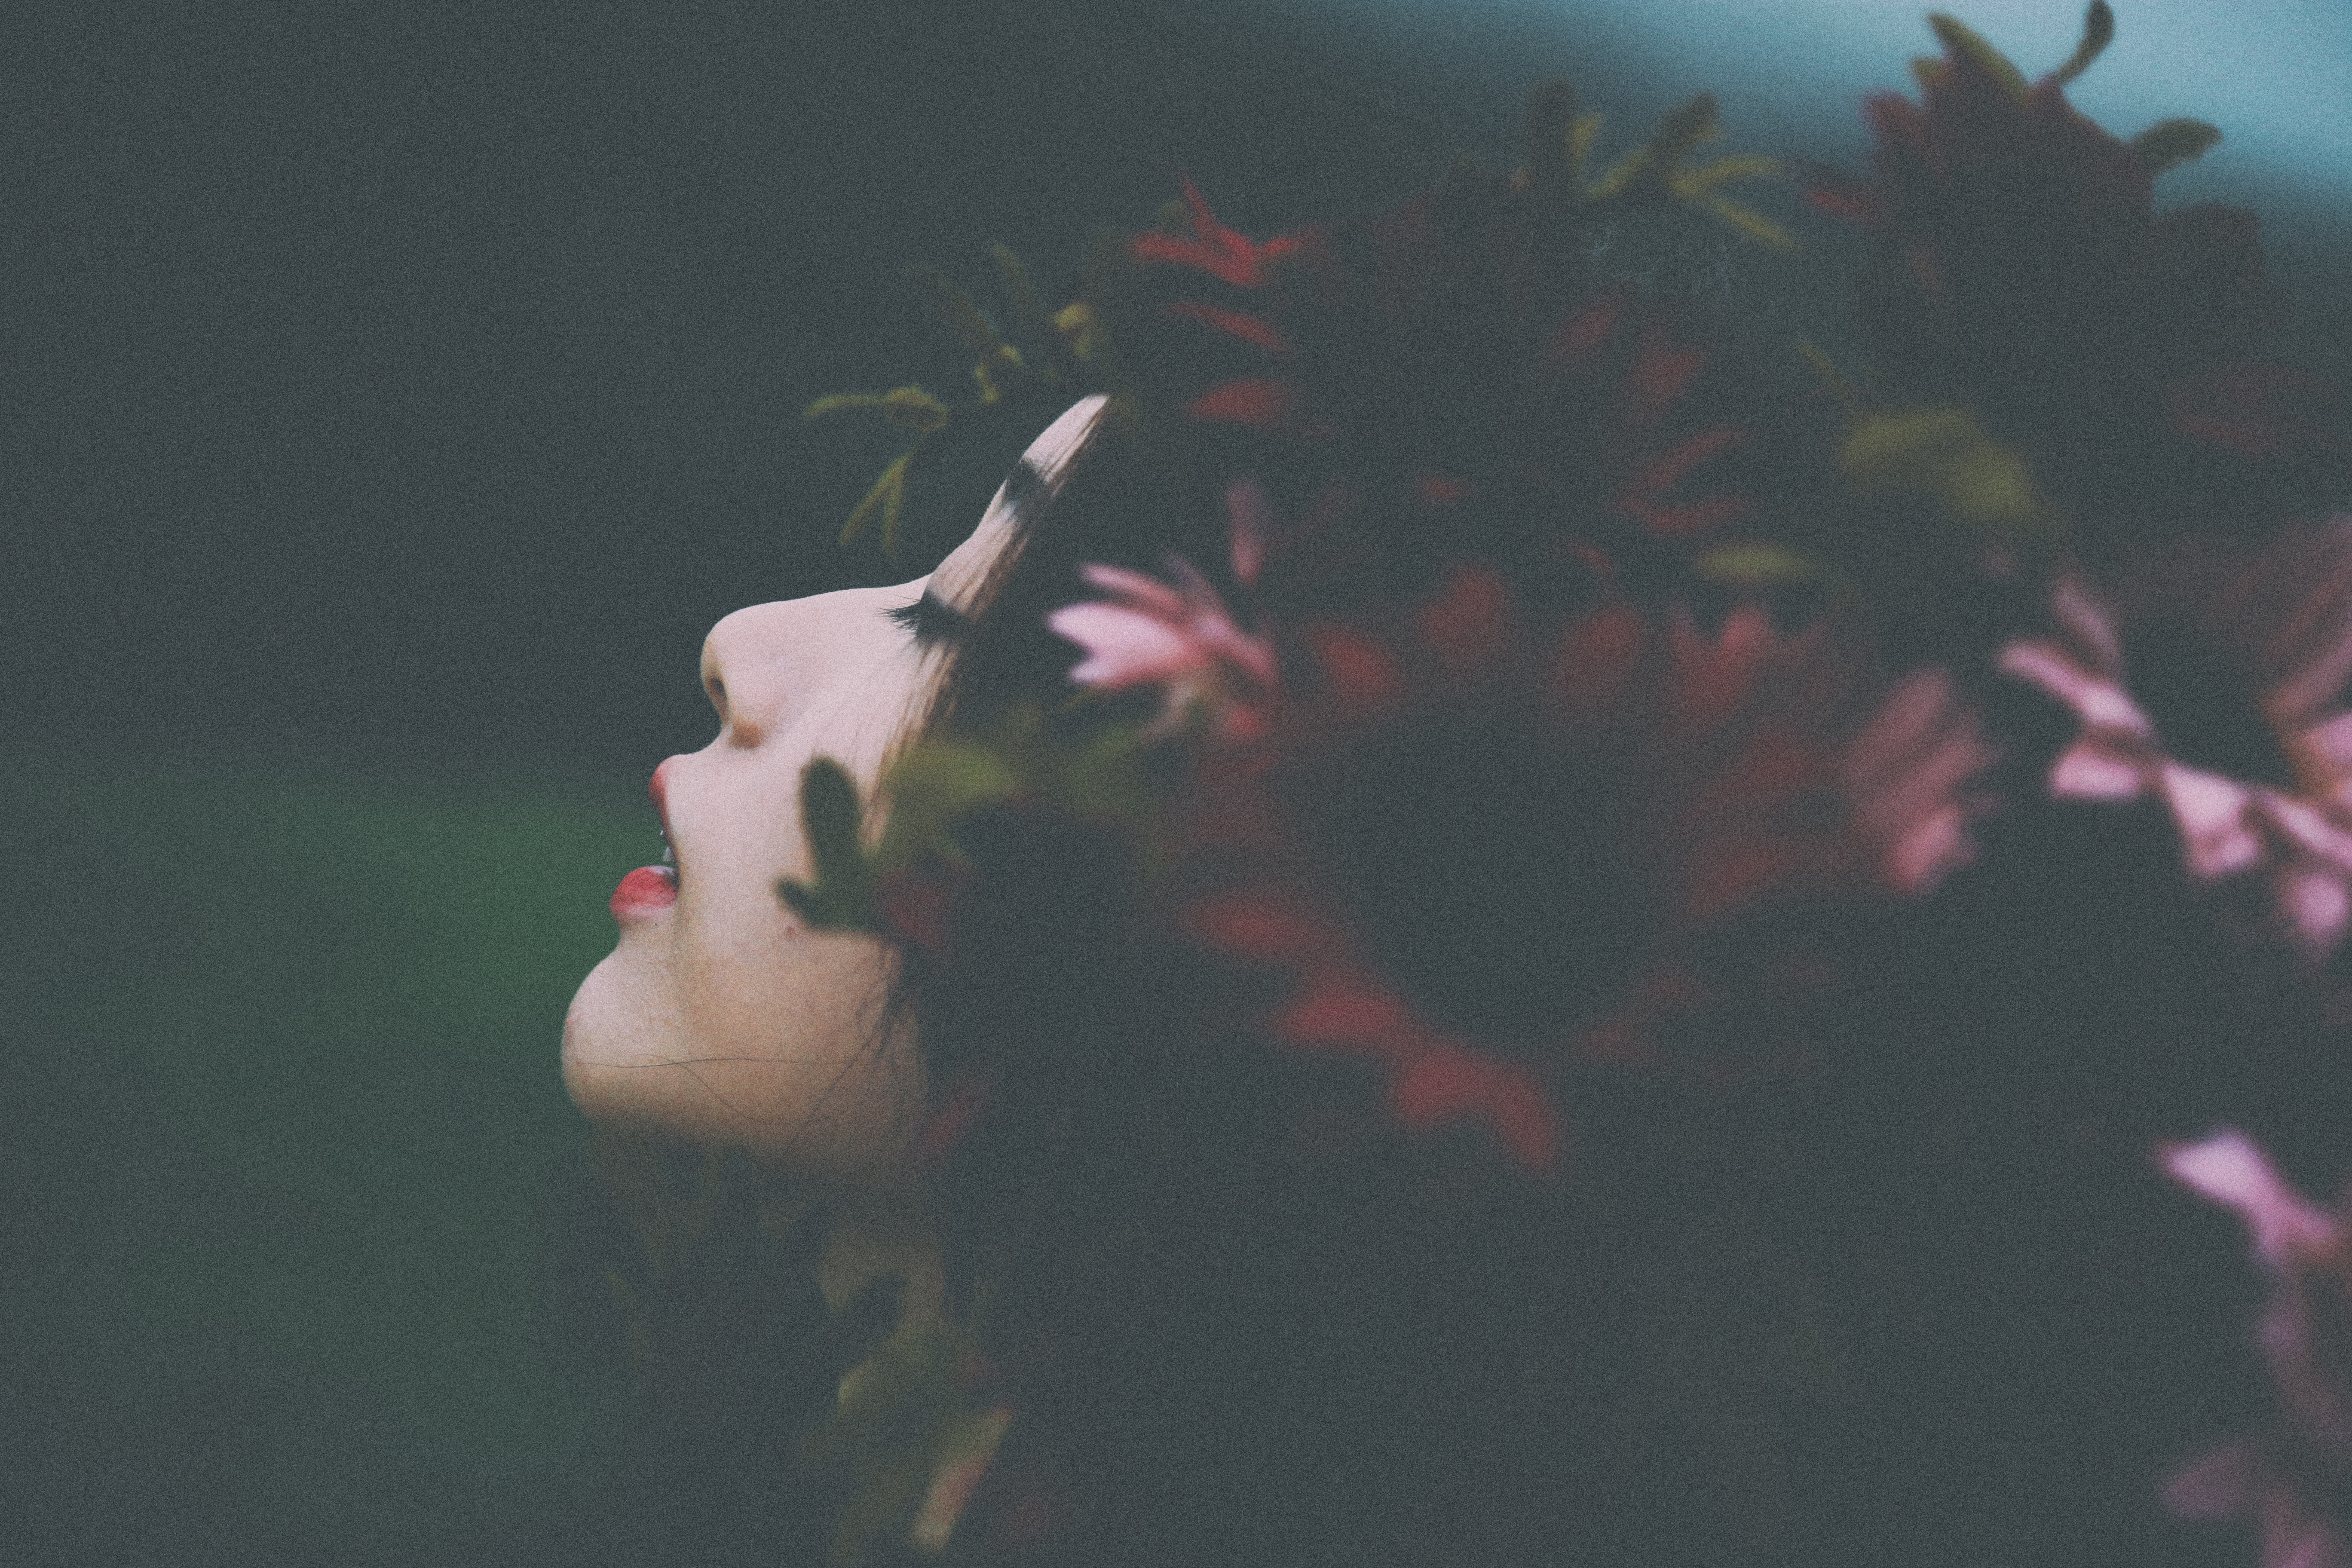
girl, flower, leaf, darkness, reflection, hand